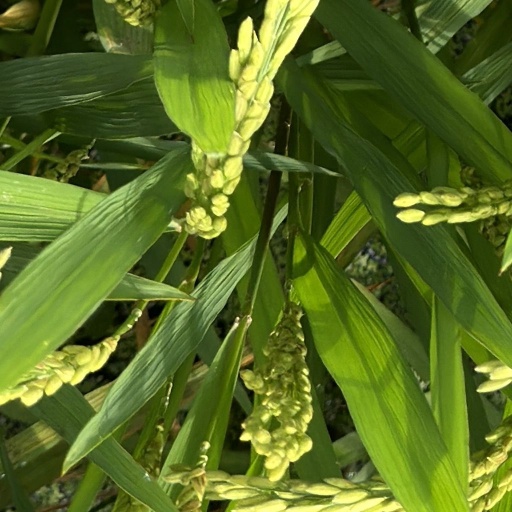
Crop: rice